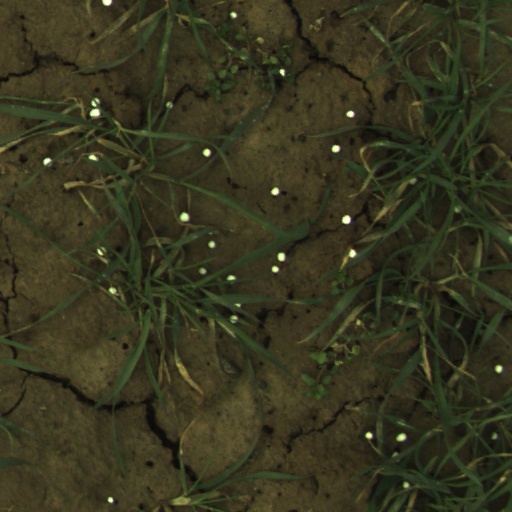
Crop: wheat